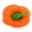
Label: sweet_pepper